Agriculture in Malawi

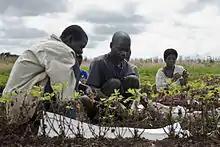
Harvesting groundnuts at an agricultural research station in Malawi

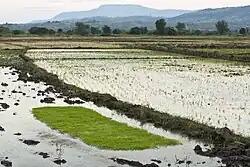
Rice fields in Karonga

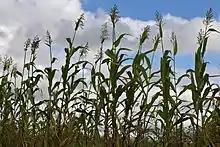
A local Malawian variety of sorghum

The main economic products of Malawi are tobacco, tea, cotton, groundnuts, sugar and coffee. These have been among the main cash crops for the last century, but tobacco has become increasingly predominant in the last quarter-century, with a production in 2011 of 175,000 tonnes. Over the last century, tea and groundnuts have increased in relative importance while cotton has decreased. The main food crops are maize, cassava, sweet potatoes, sorghum, bananas, rice, and Irish potatoes and cattle, sheep and goats are raised. The main industries deal with agricultural processing of tobacco, tea and sugar and timber products. The industrial production growth rate is estimated at 10% (2009).